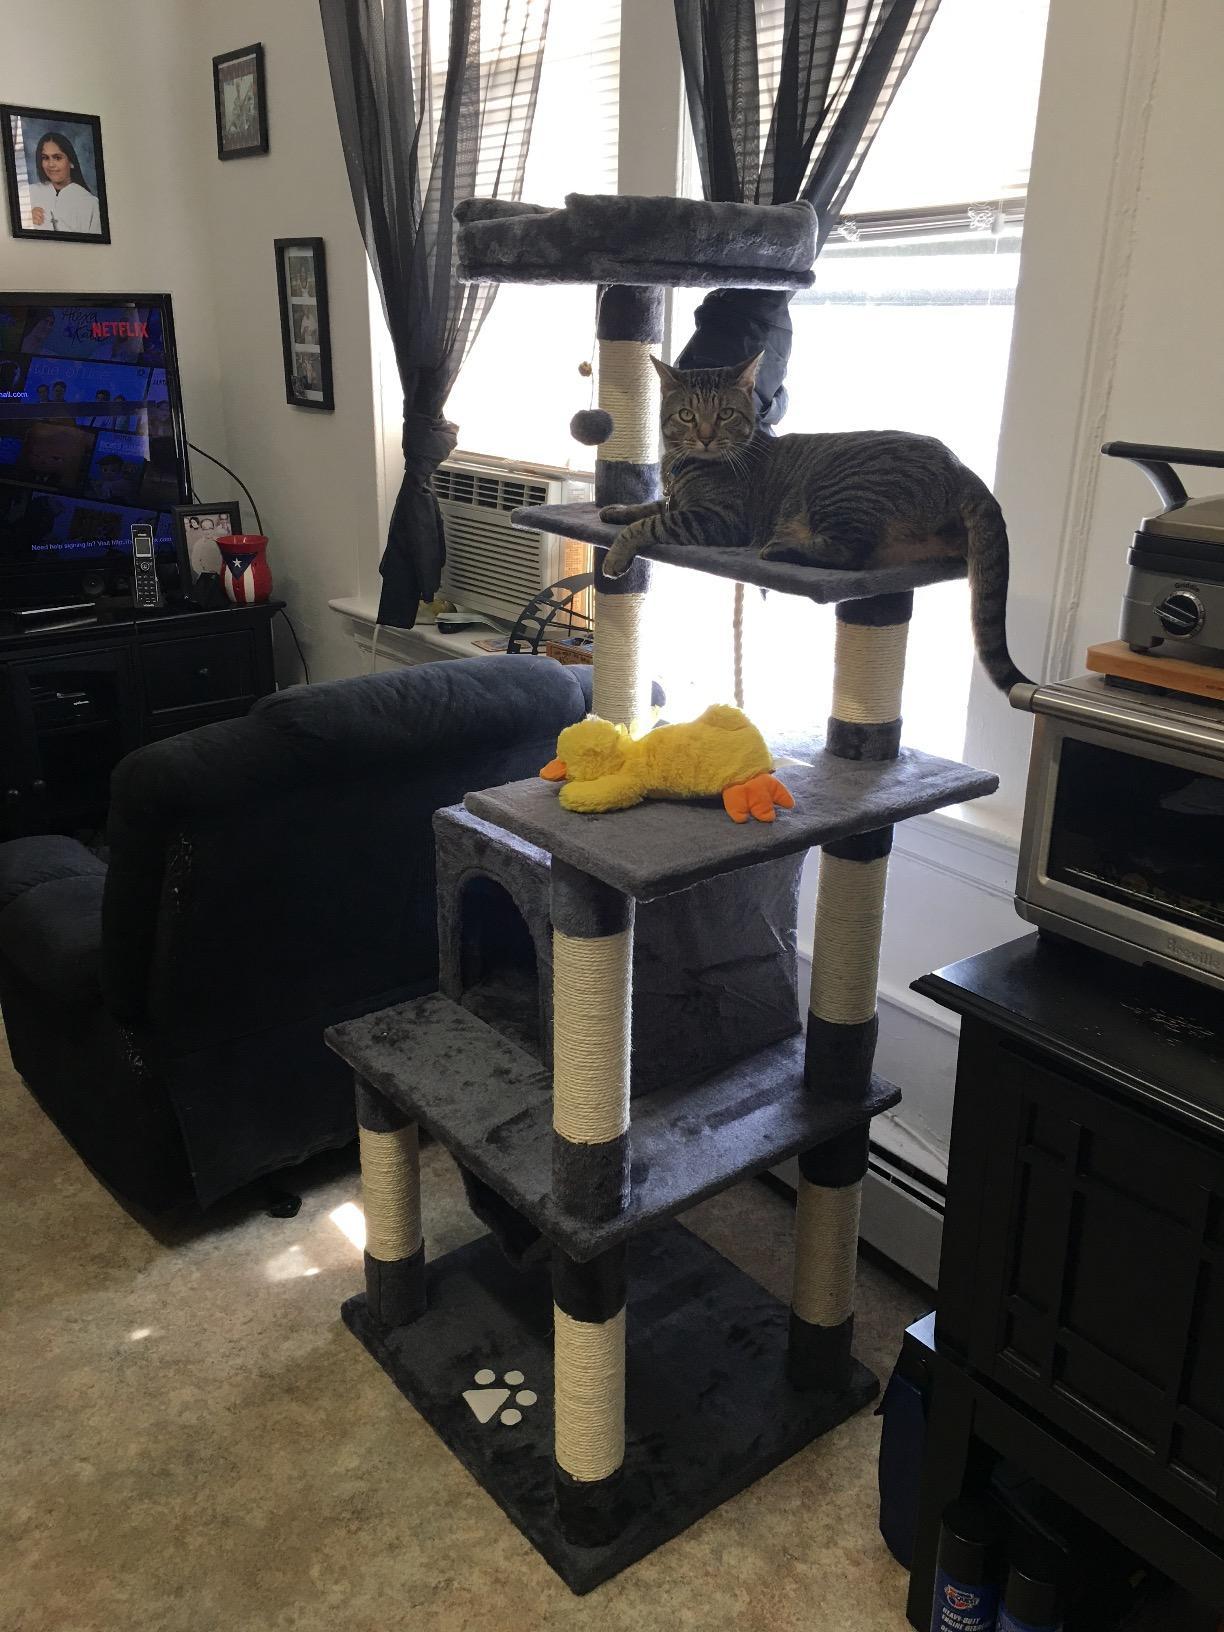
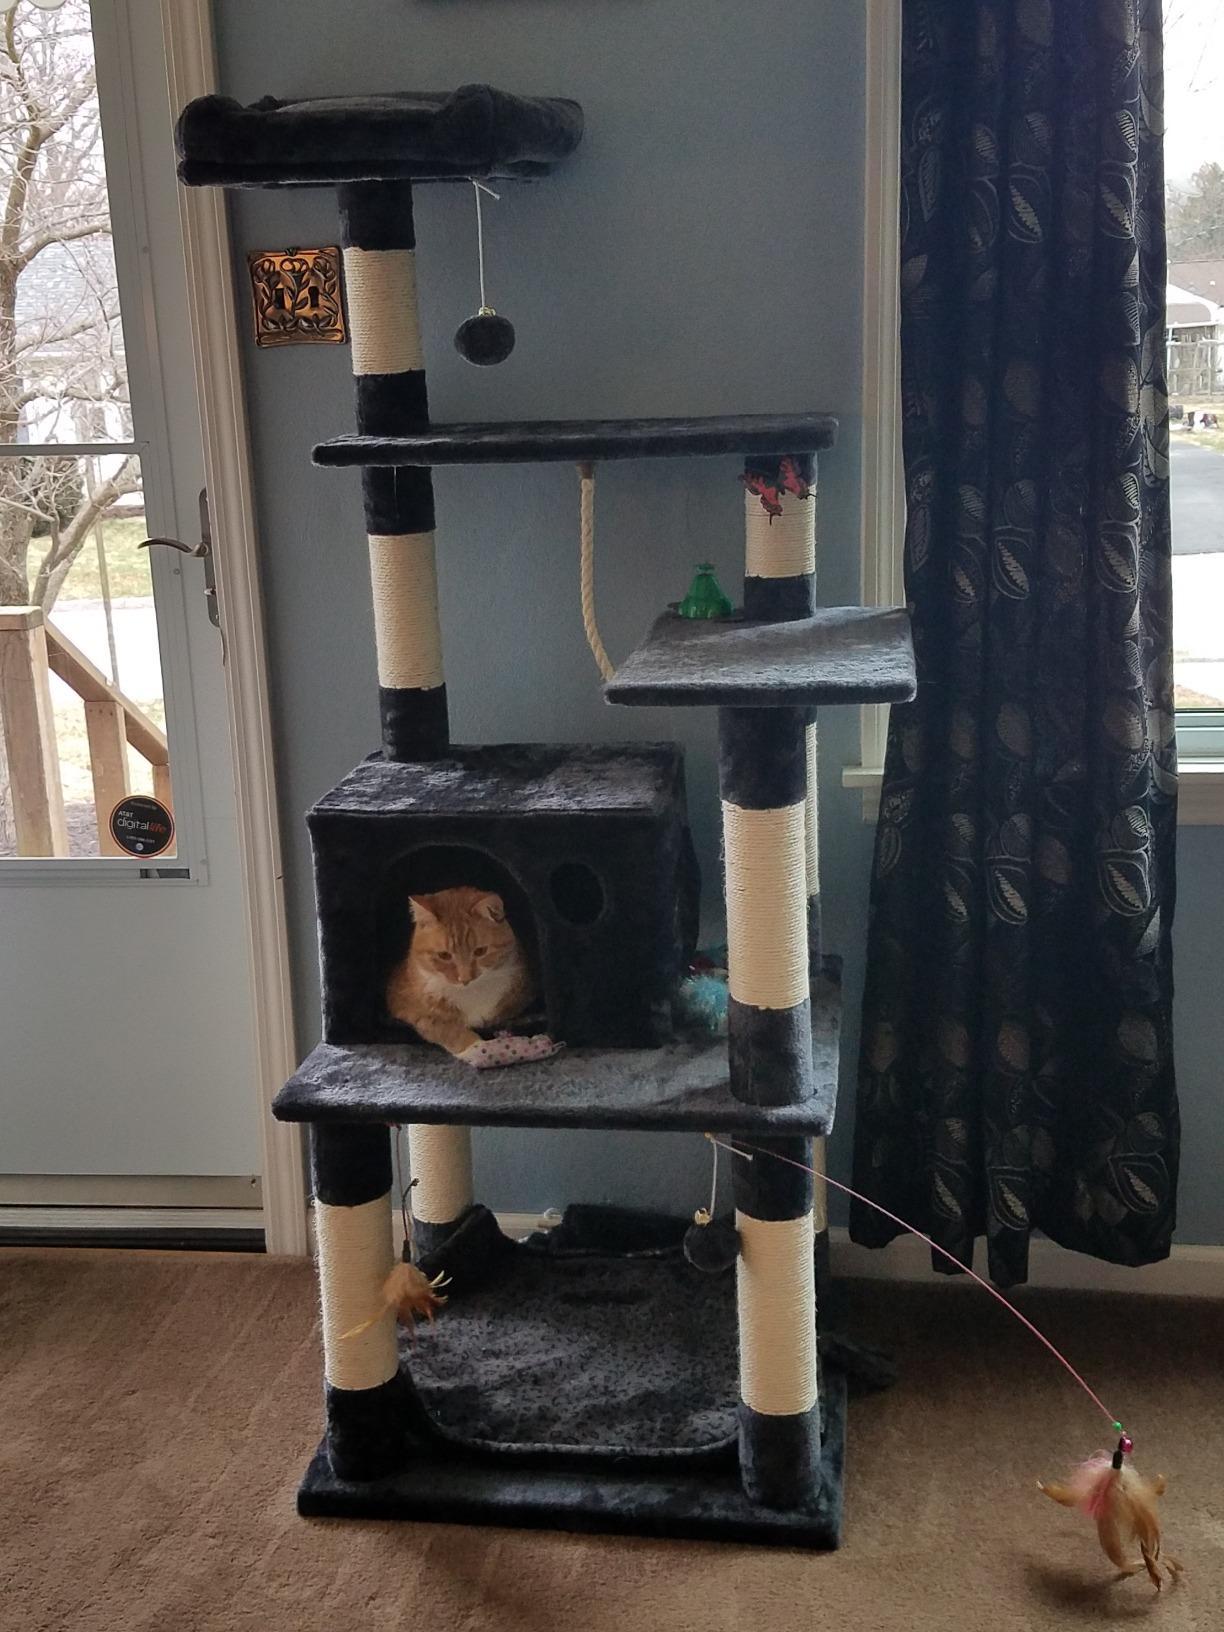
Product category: items_cat tree
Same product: yes